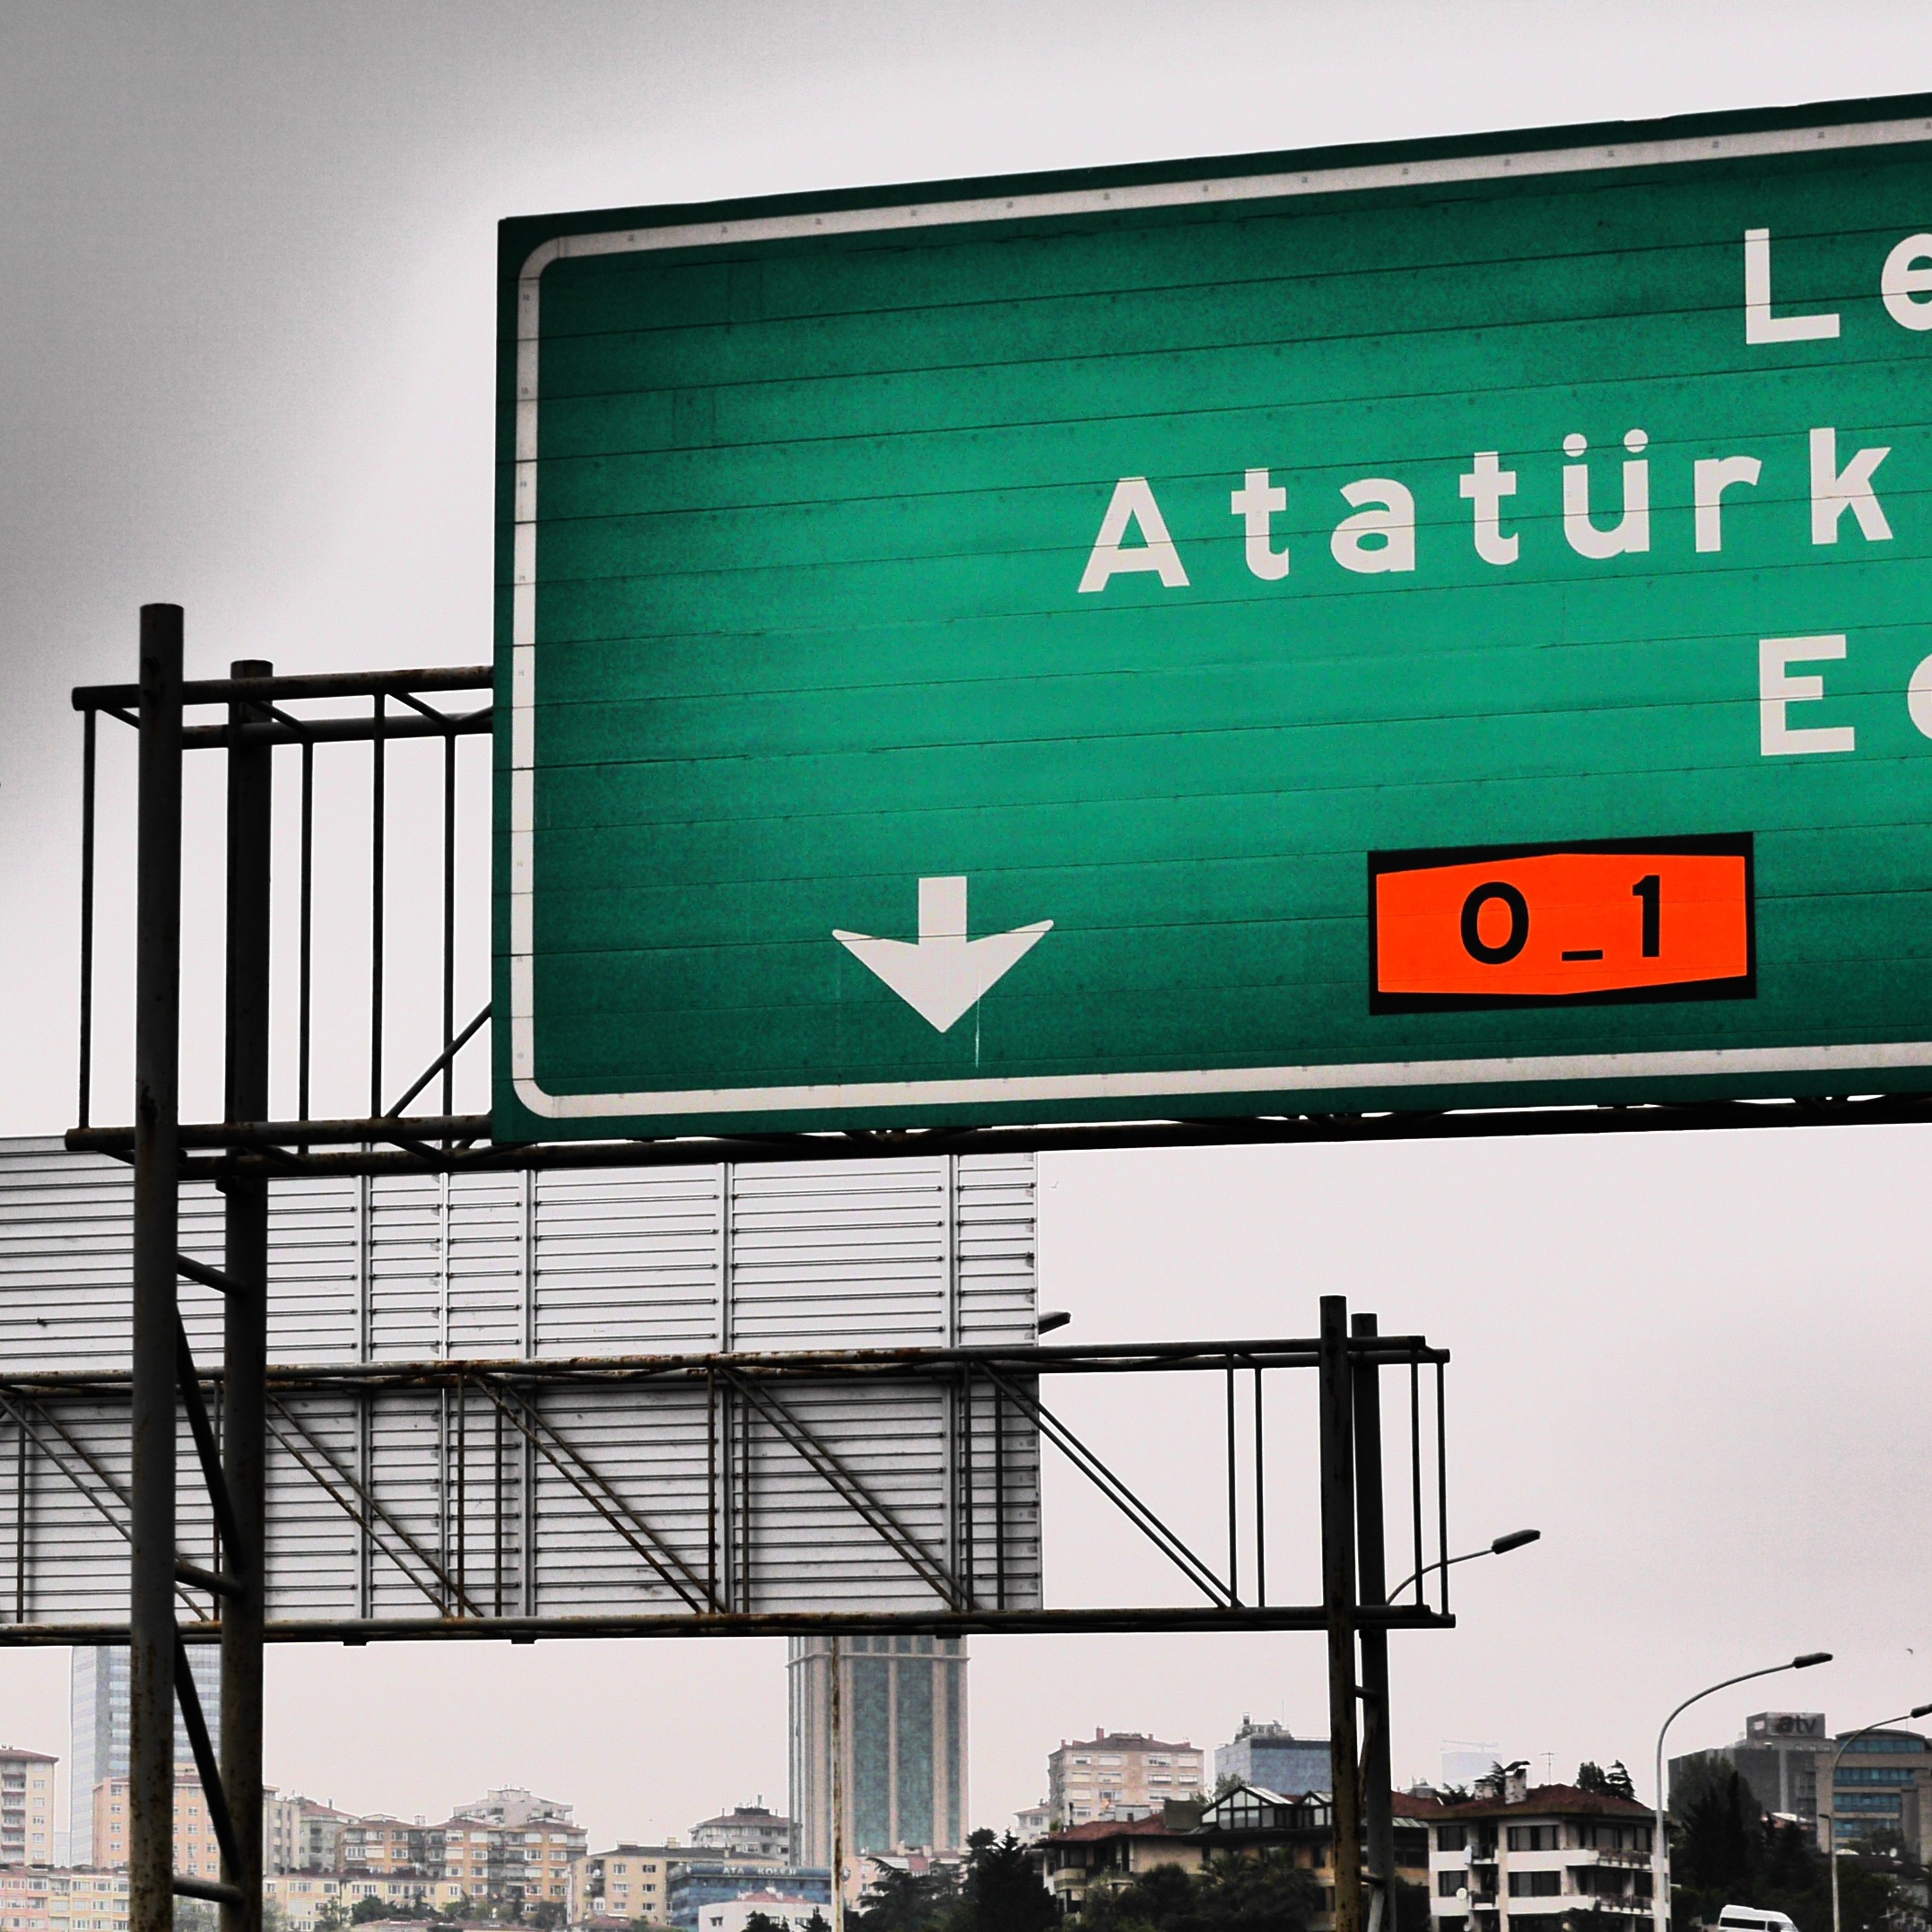
traffic, highway, advertising, sign, signage, stadium, istanbul, bosphorus, billboard, urban area, display device, flat panel display, ataturk